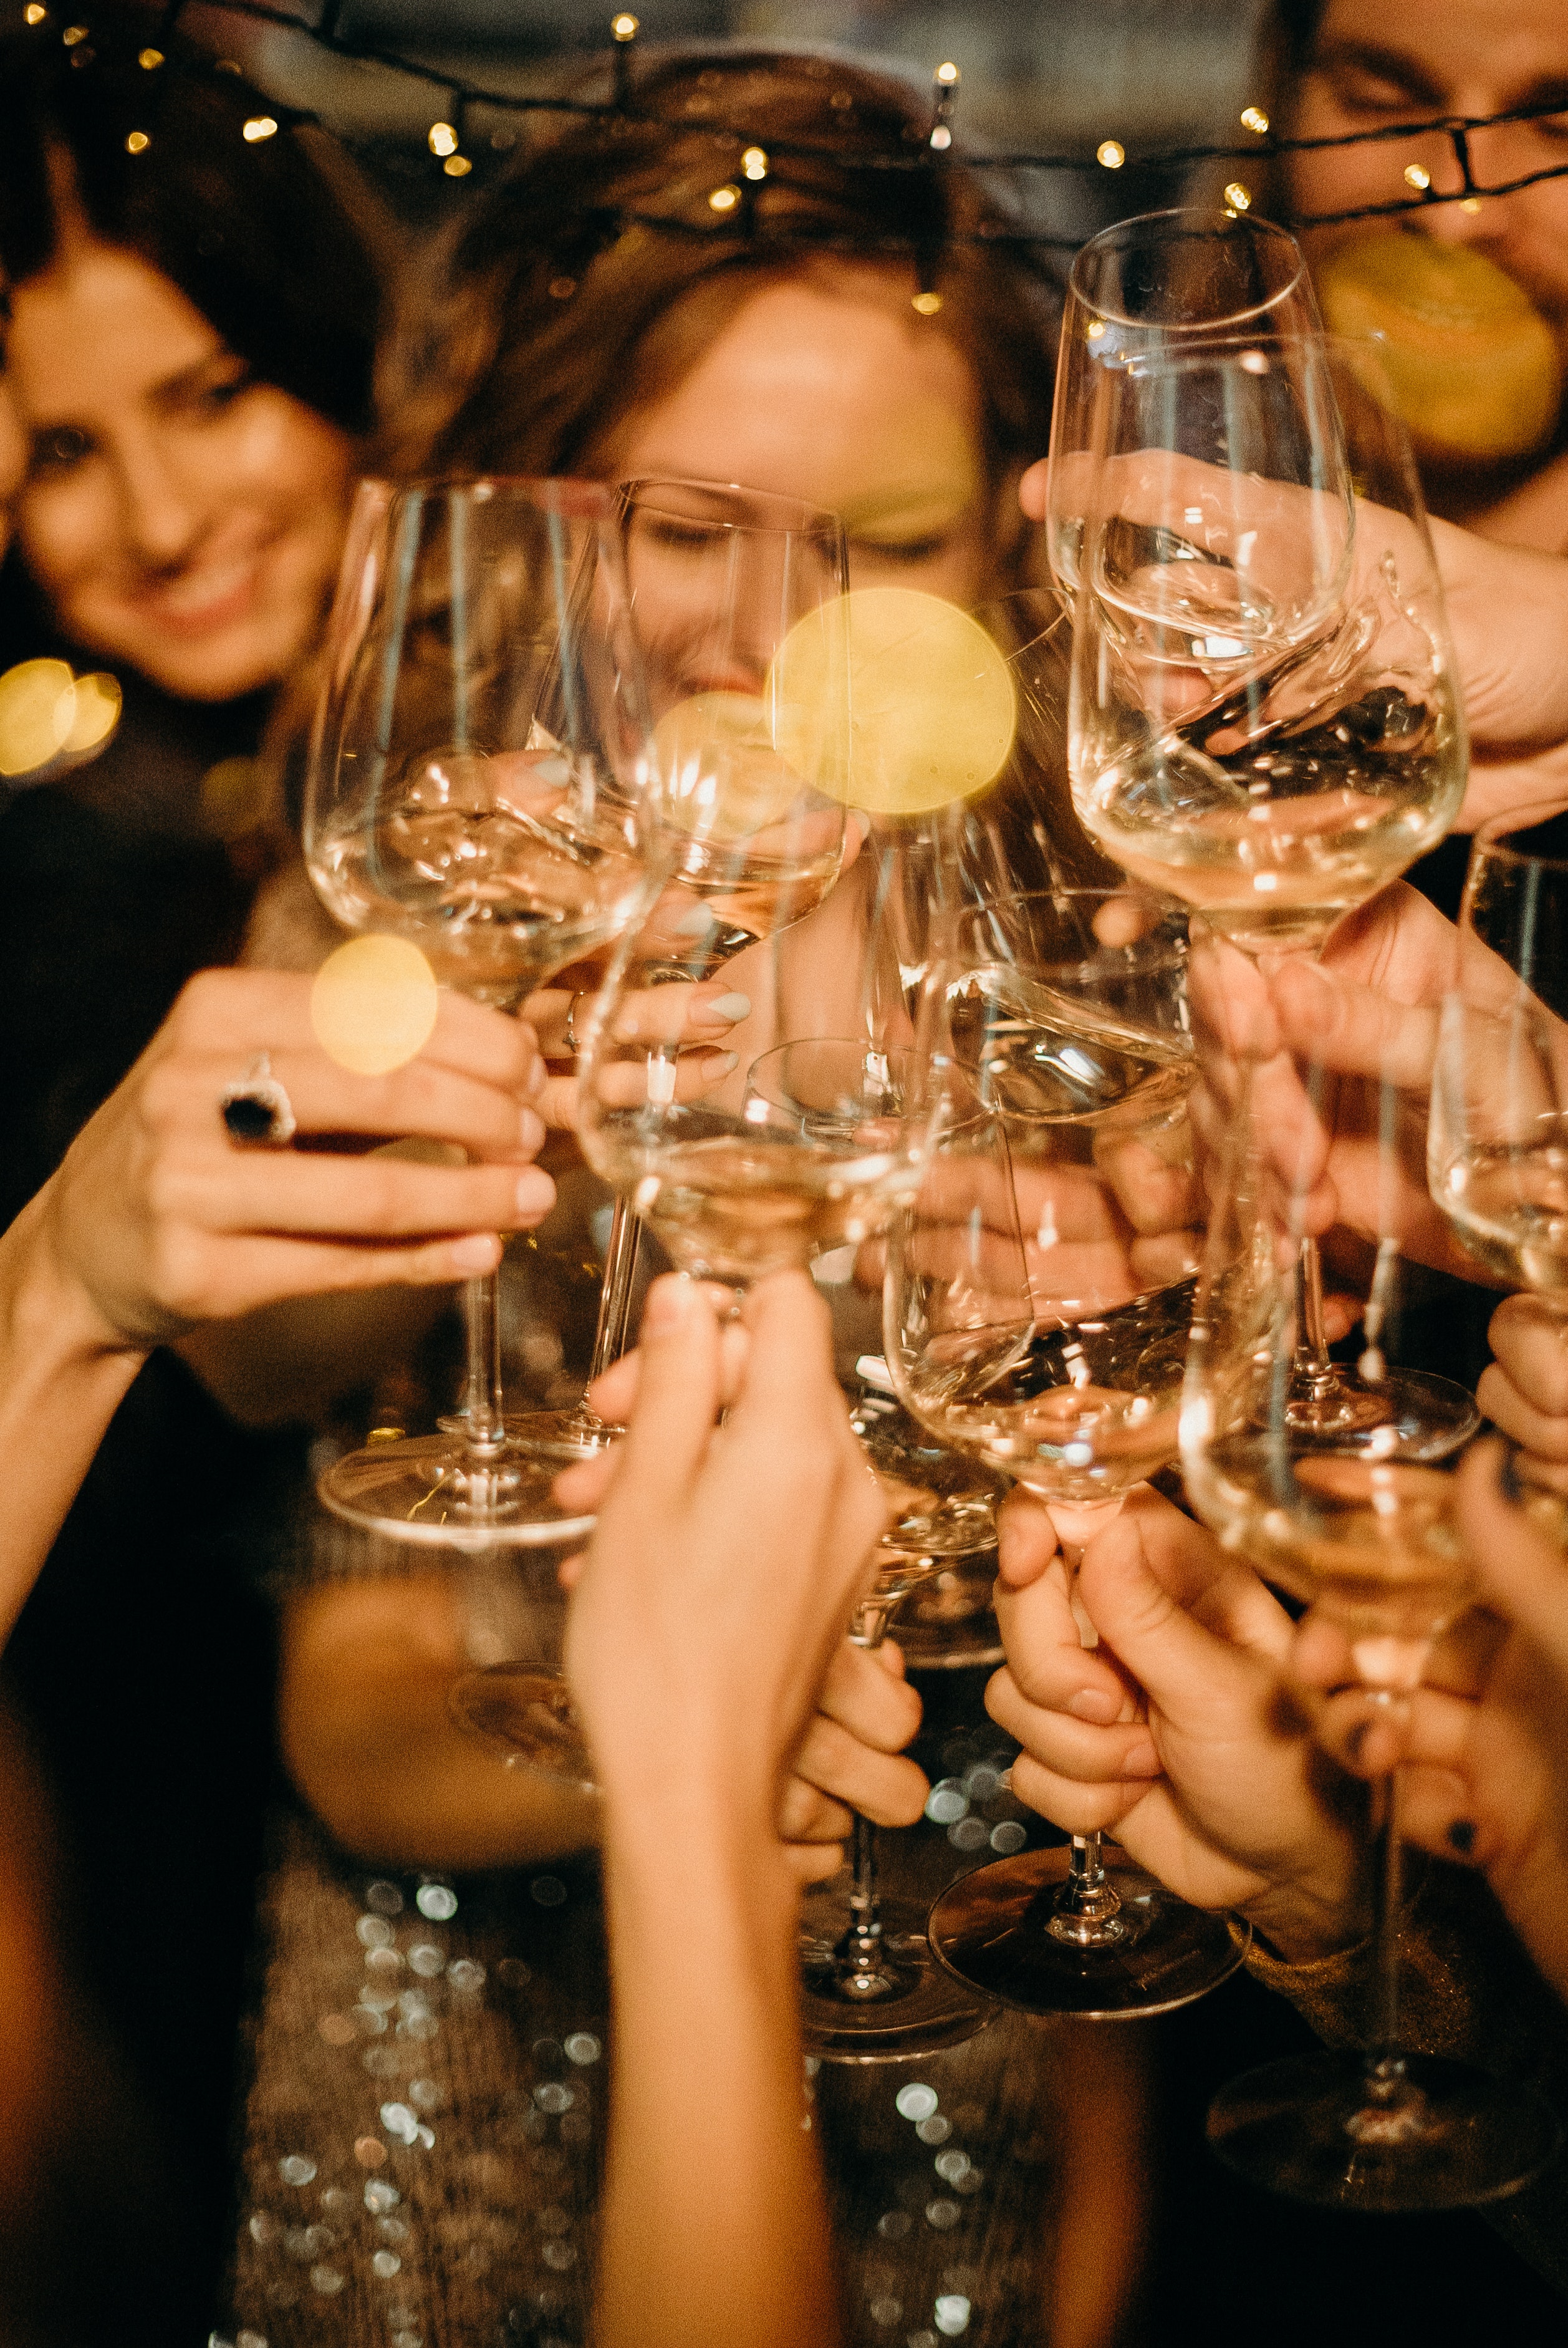
natural, drinkware, glass, stemware, barware, alcohol, drink, alcoholic beverage, hand, tableware, champagne stemware, wine glass, dessert wine, wine tasting, Snifter, beer glass, distilled beverage, serveware, Transparent material, Cr me de cassis, white wine, sherry, nail, wine, drinking, liqueur